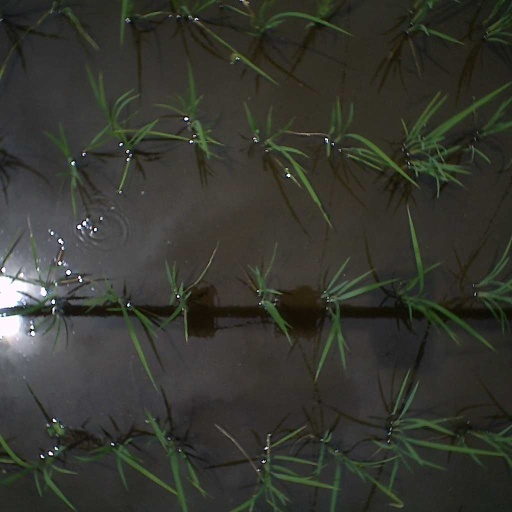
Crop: rice